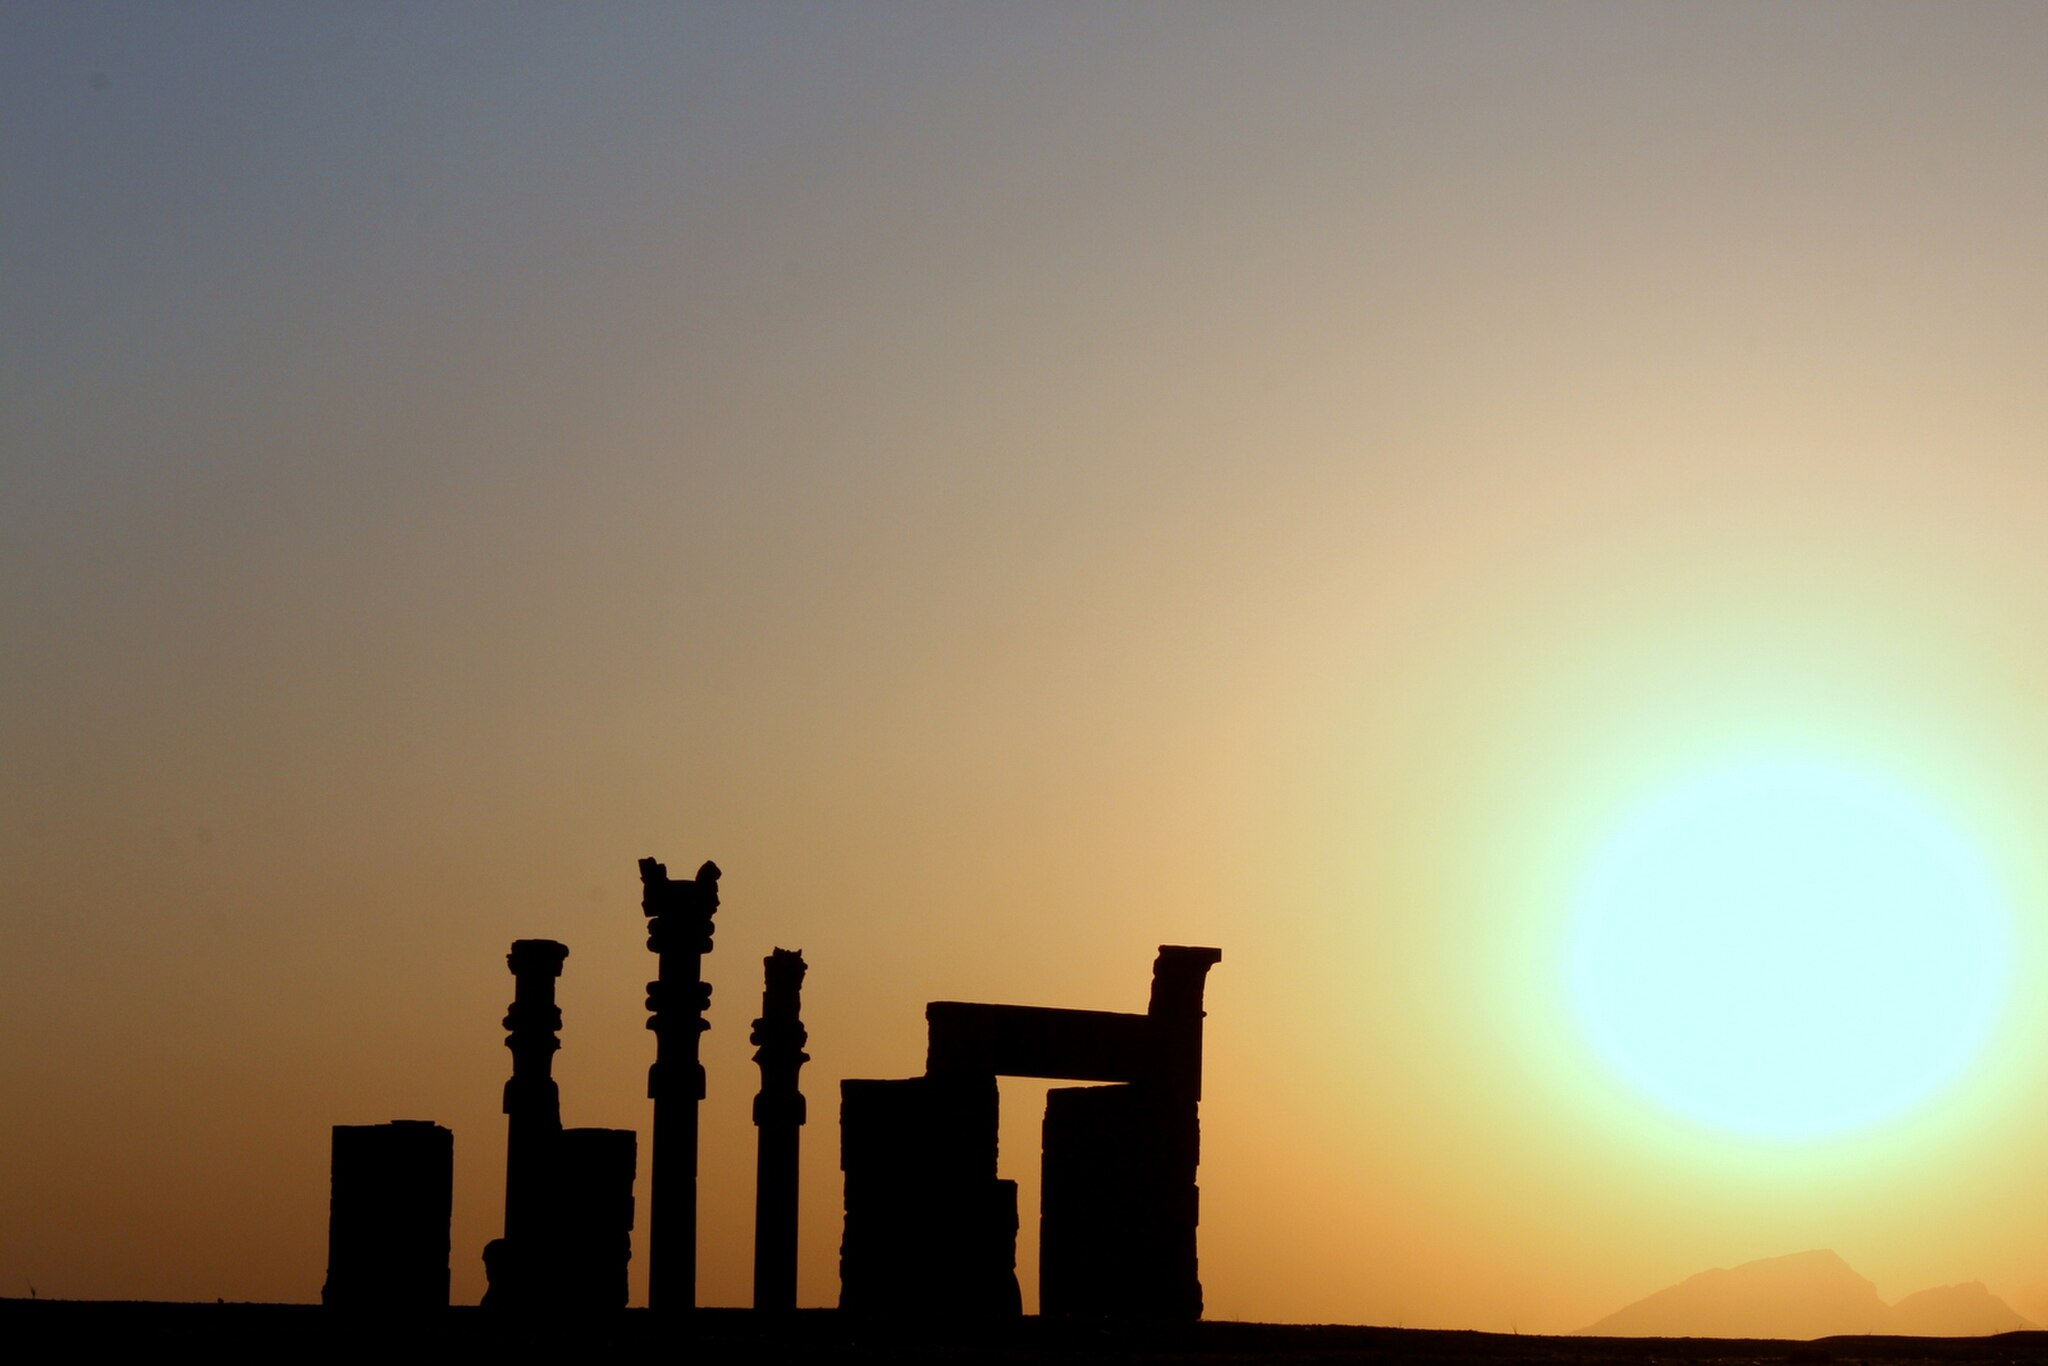
Title: Parse 0001
Date: 2014-06-27 19:31:37
Categories: Self-published work, Images from Wiki Loves Monuments 2015, Cultural heritage monuments in Iran with known IDs, Sunsets of Persepolis, Images from Wiki Loves Monuments 2015 in Iran, Uploaded via Campaign:wlm-ir, Images from Wiki Loves Monuments in Marvdasht, 2014 in Persepolis, Iran photographs taken on 2014-06-27, Images from Wiki Loves Monuments missing SDC depicts, Images from Wiki Loves Monuments missing SDC location of creation, Cultural heritage monuments in Iran missing SDC location of creation, Cultural heritage monuments in Iran missing SDC depicts, Remote views of Gate of All Nations, Photographic silhouettes of Persepolis